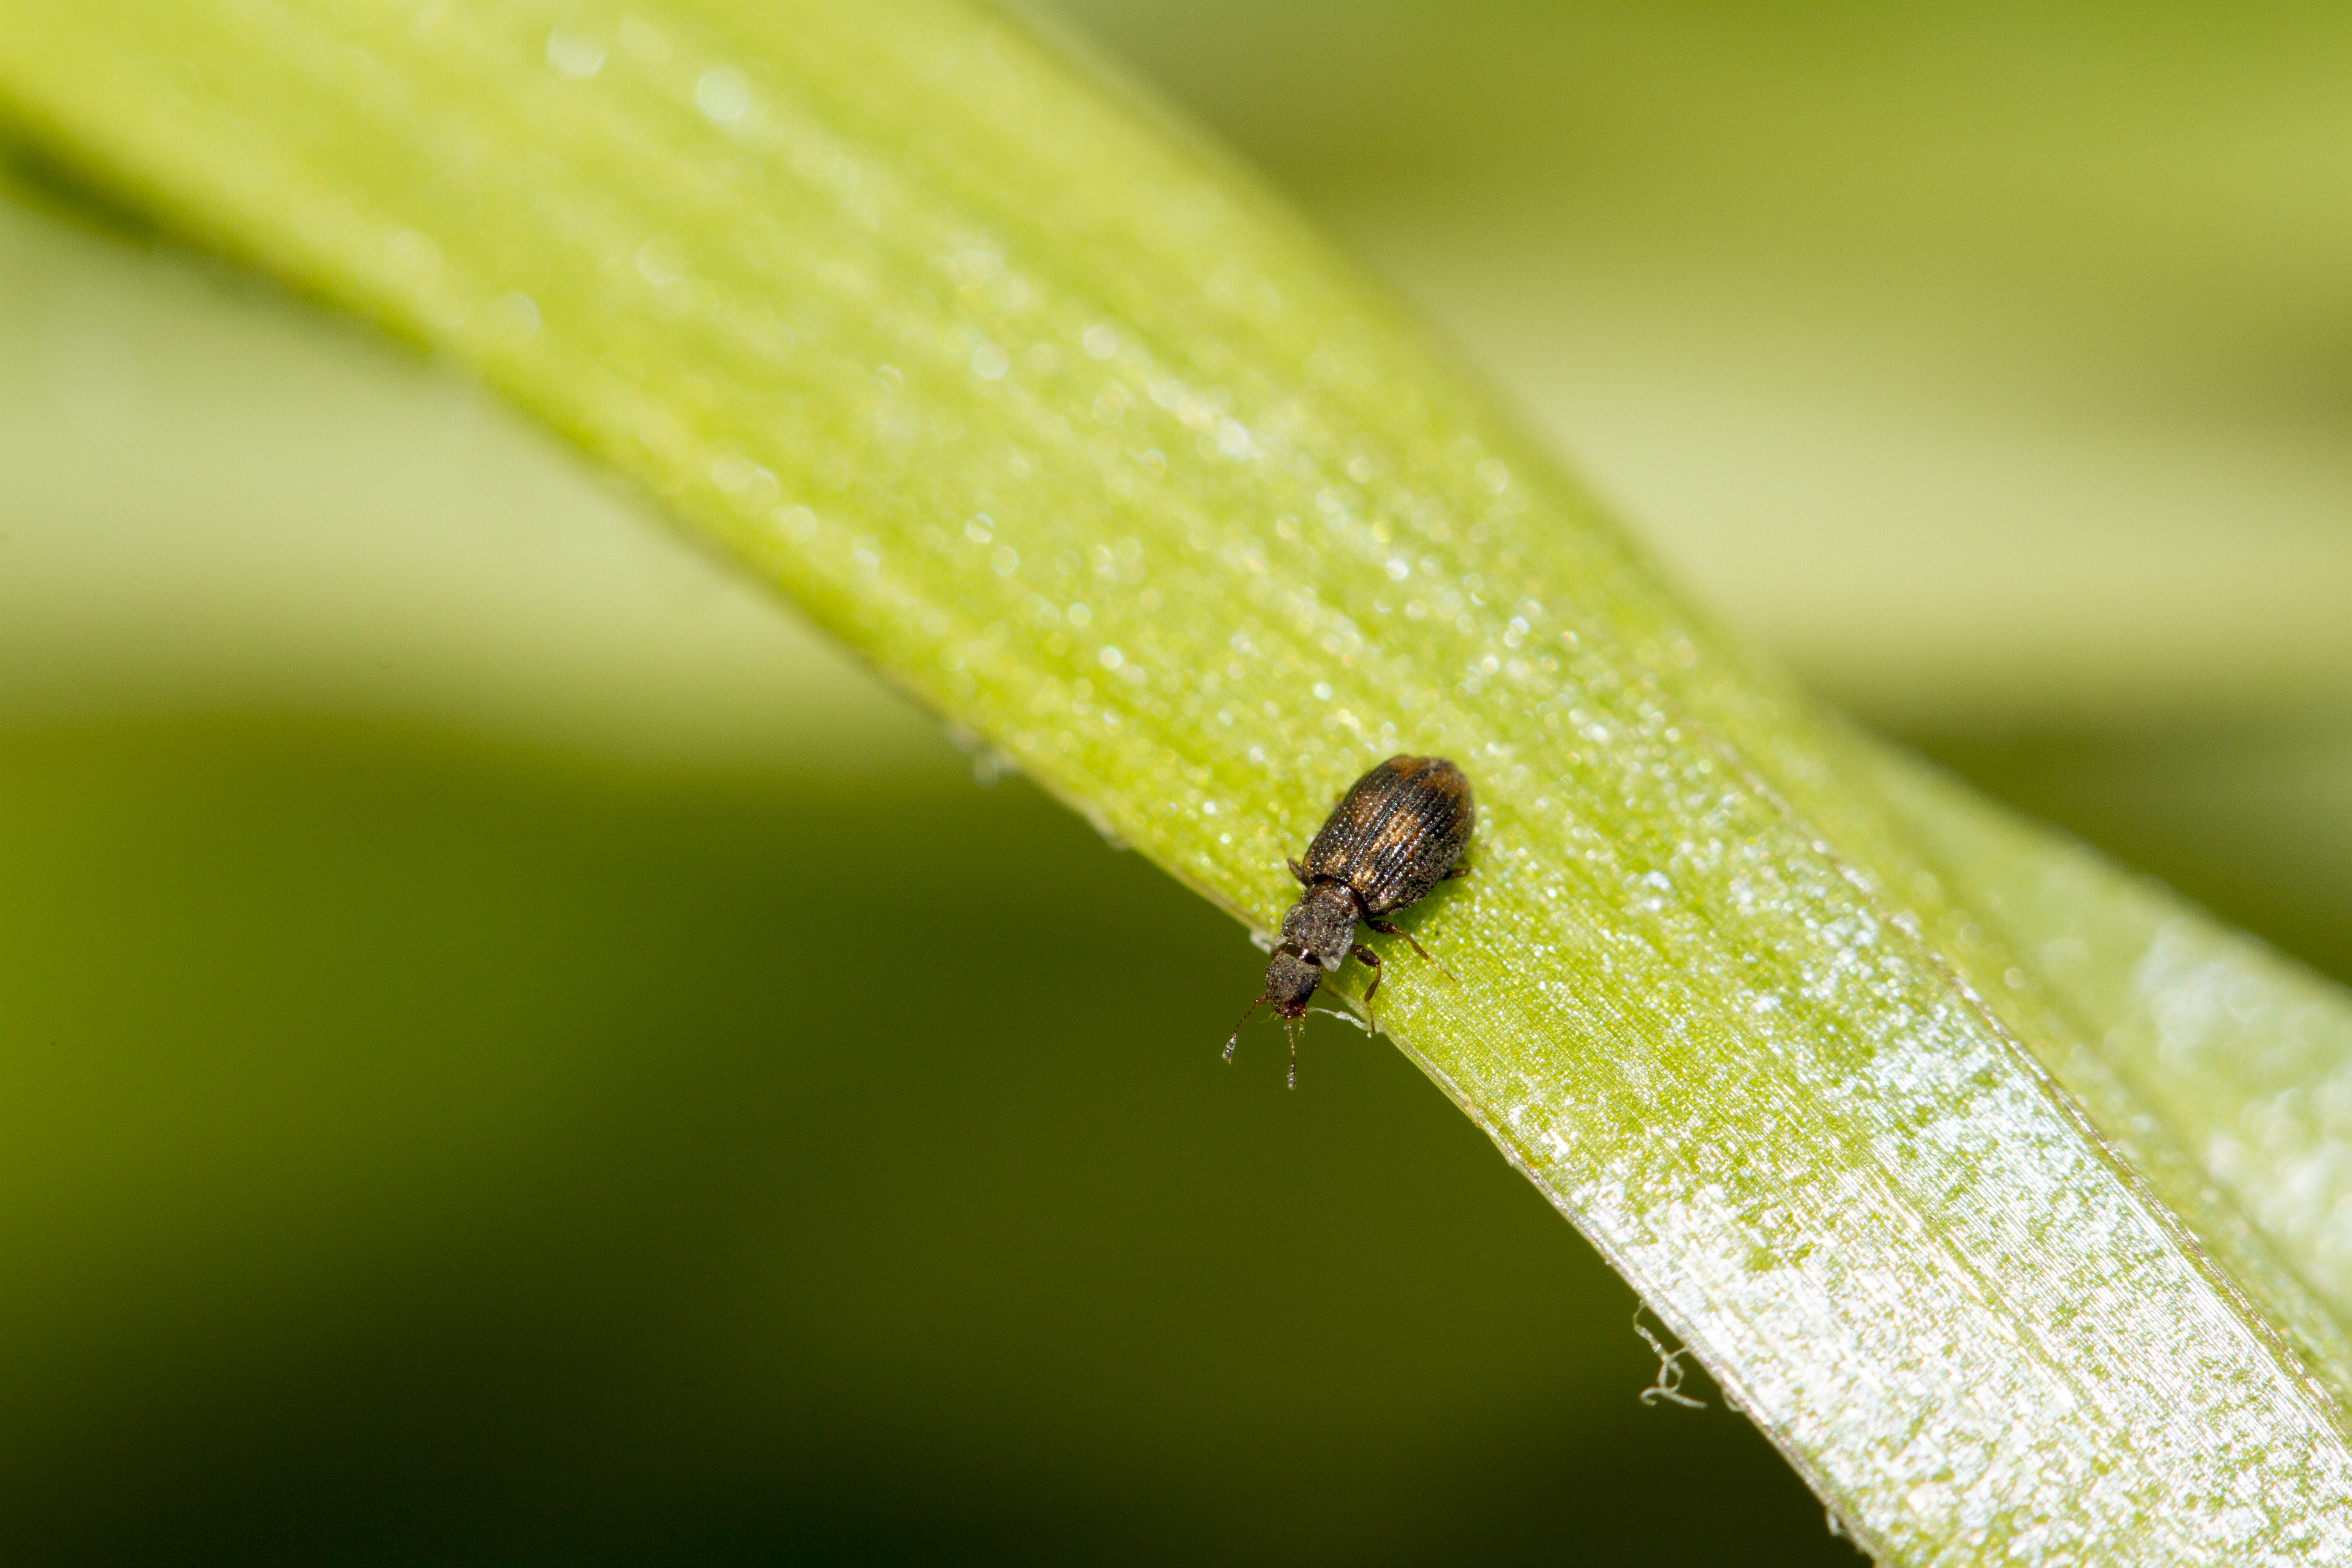
nature, bokeh, photography, leaf, flower, green, insect, macro, yellow, garden, flora, fauna, invertebrate, close up, outdoors, uk, canon7d, dof, damselfly, moisture, nikkvalentine, peterborough, extensiontubes, canon60mmmacrousm, macro photography, flowerbeetle, plant stem